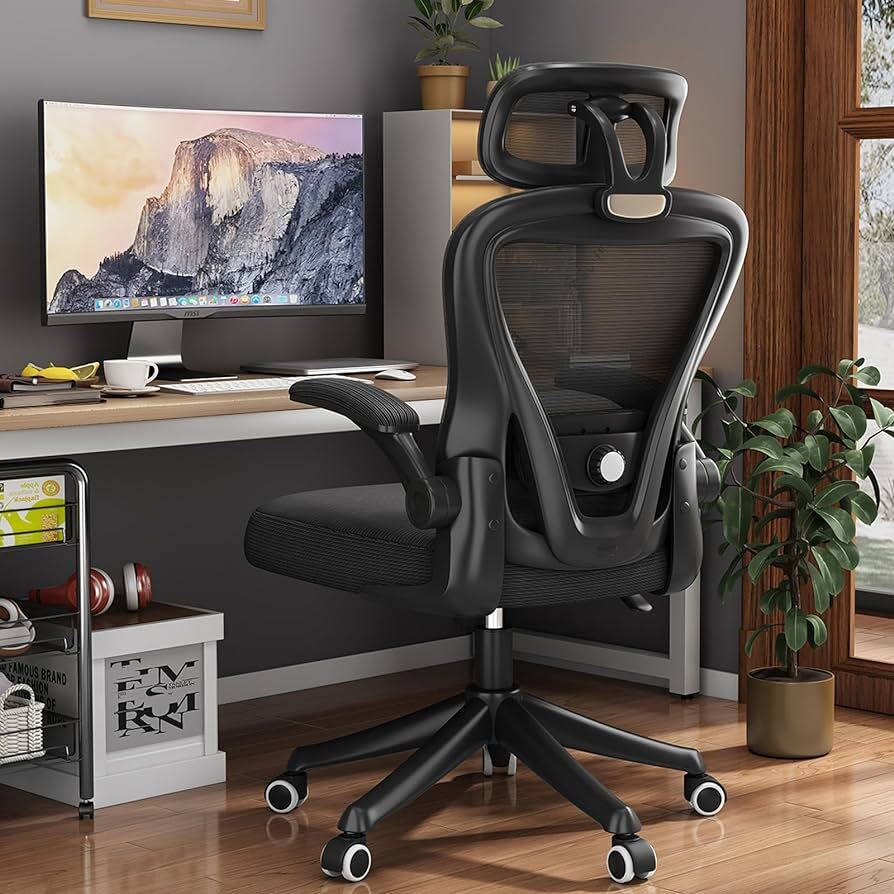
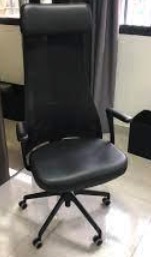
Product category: items_chair
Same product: no